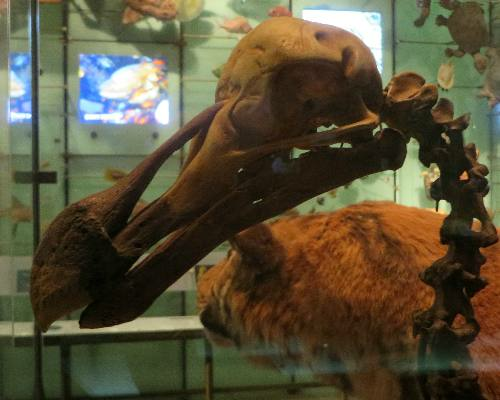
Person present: No